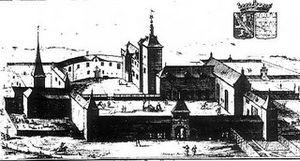
Le château de Dongelberg, situé à Jodoigne, en Belgique, appartint à la famille de Dongelberg jusqu'en 1305. Ensuite il échut à Jean Meeuwe, demi-frère du duc Jean II de Brabant qui développa la seigneurie, devenant un chef-lieu de mairie du Brabant.